Osmund (missionary bishop)

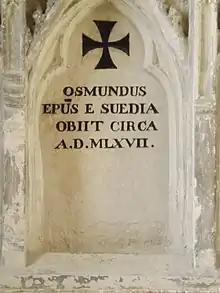
Bishop Osmund's memorial at Ely Cathedral

Osmund or Asmund ("Aesmundus"; Old Swedish: "Asmuðær") was a missionary bishop in Sweden in the mid-11th century.